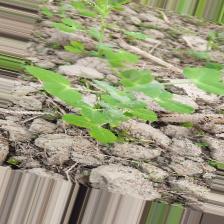
Label: Powdery Mildew